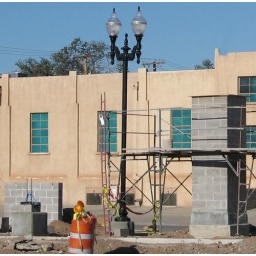
The antique street lamp is in place. The corner street sign and library sign on the left await stuccoing.